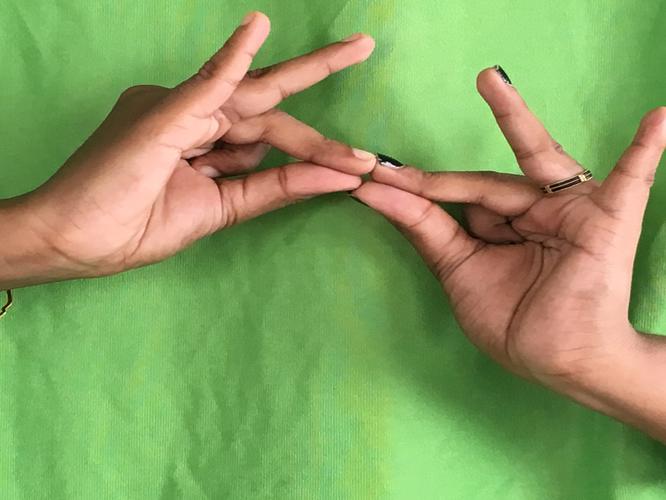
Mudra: Sakata
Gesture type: double_hand